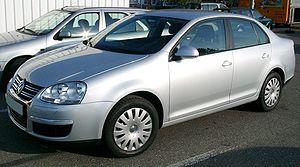
Le groupe Volkswagen a depuis les années 1970, développé une série de plateformes partagés par ces diverses marques.